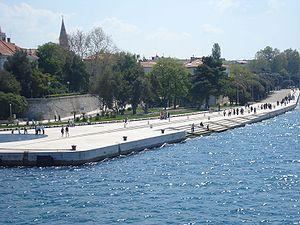
Une sculpture sonore est une sculpture dont l'un des buts est de produire du son. Il s'agit d'une forme d'art sonore se rapprochant de l'instrument de musique, à ceci près qu'une sculpture sonore n'est généralement pas destinée à être manipulée par un musicien, mais produisant des sons de façon indépendante.
Zadar est une ville et une municipalité de Croatie située au nord de la Dalmatie. Elle est le chef-lieu du Comitat de Zadar. Au recensement de 2001, la municipalité comptait 72 718 habitants, dont 92,77 % de Croates et la ville seule comptait 69 556 habitants.